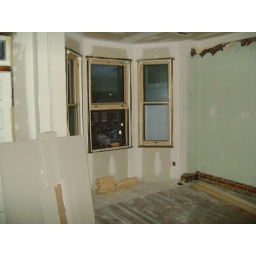
Prior to the carpentry in the bay window area of back bedroom